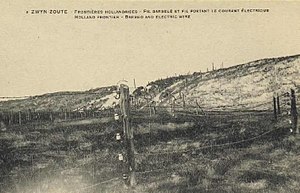
Dodendraad / Bygning
Afslutningen af dødstråden ved Schelde.
Dodendraad eller dødstråden var et livsfarligt elektrisk hegn, som blev opstillet af de tyske militær for at holde kontrol med grænsen mellem Holland og Belgien under besættelsen af Belgien under 1. verdenskrig.